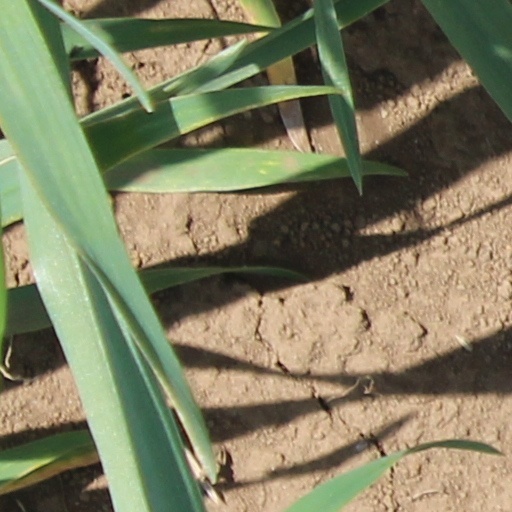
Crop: wheat